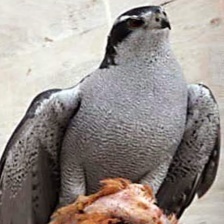
Species: NORTHERN GOSHAWK
Scientific name: ACCIPITER GENTILIS